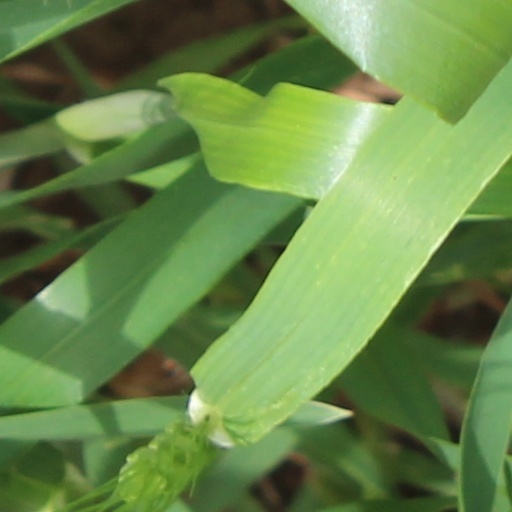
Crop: wheat